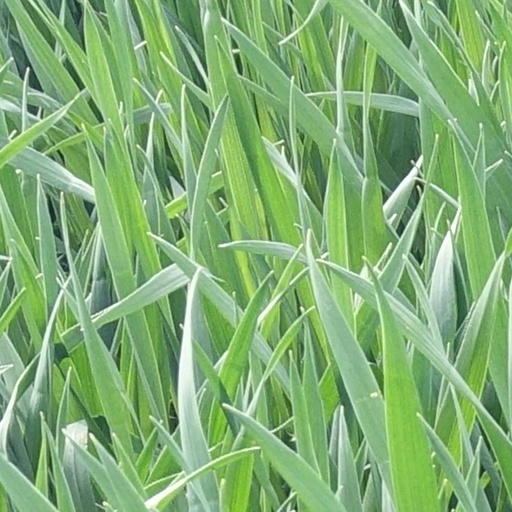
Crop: wheat